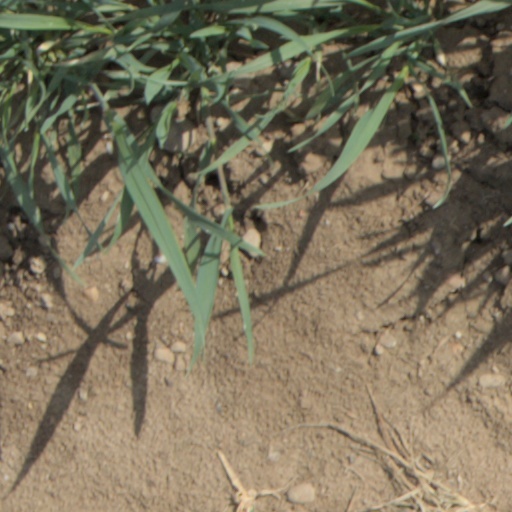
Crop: wheat